Harvey Hyde

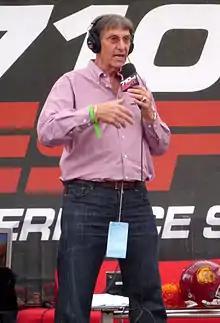
Hyde during a broadcast of the "USC Gameday Show" for ESPN Radio 710

Harvey Leslie Hyde (born July 13, 1939) is an American sports journalist and former football coach. He served as the head football coach at the University of Nevada, Las Vegas (UNLV) from 1982 to 1985. Hyde also had two stints as head football coach at Pasadena City College in Pasadena, California, from 1968 to 1969, in a shared role with Myron Tarkanian, and 1979 to 1981.